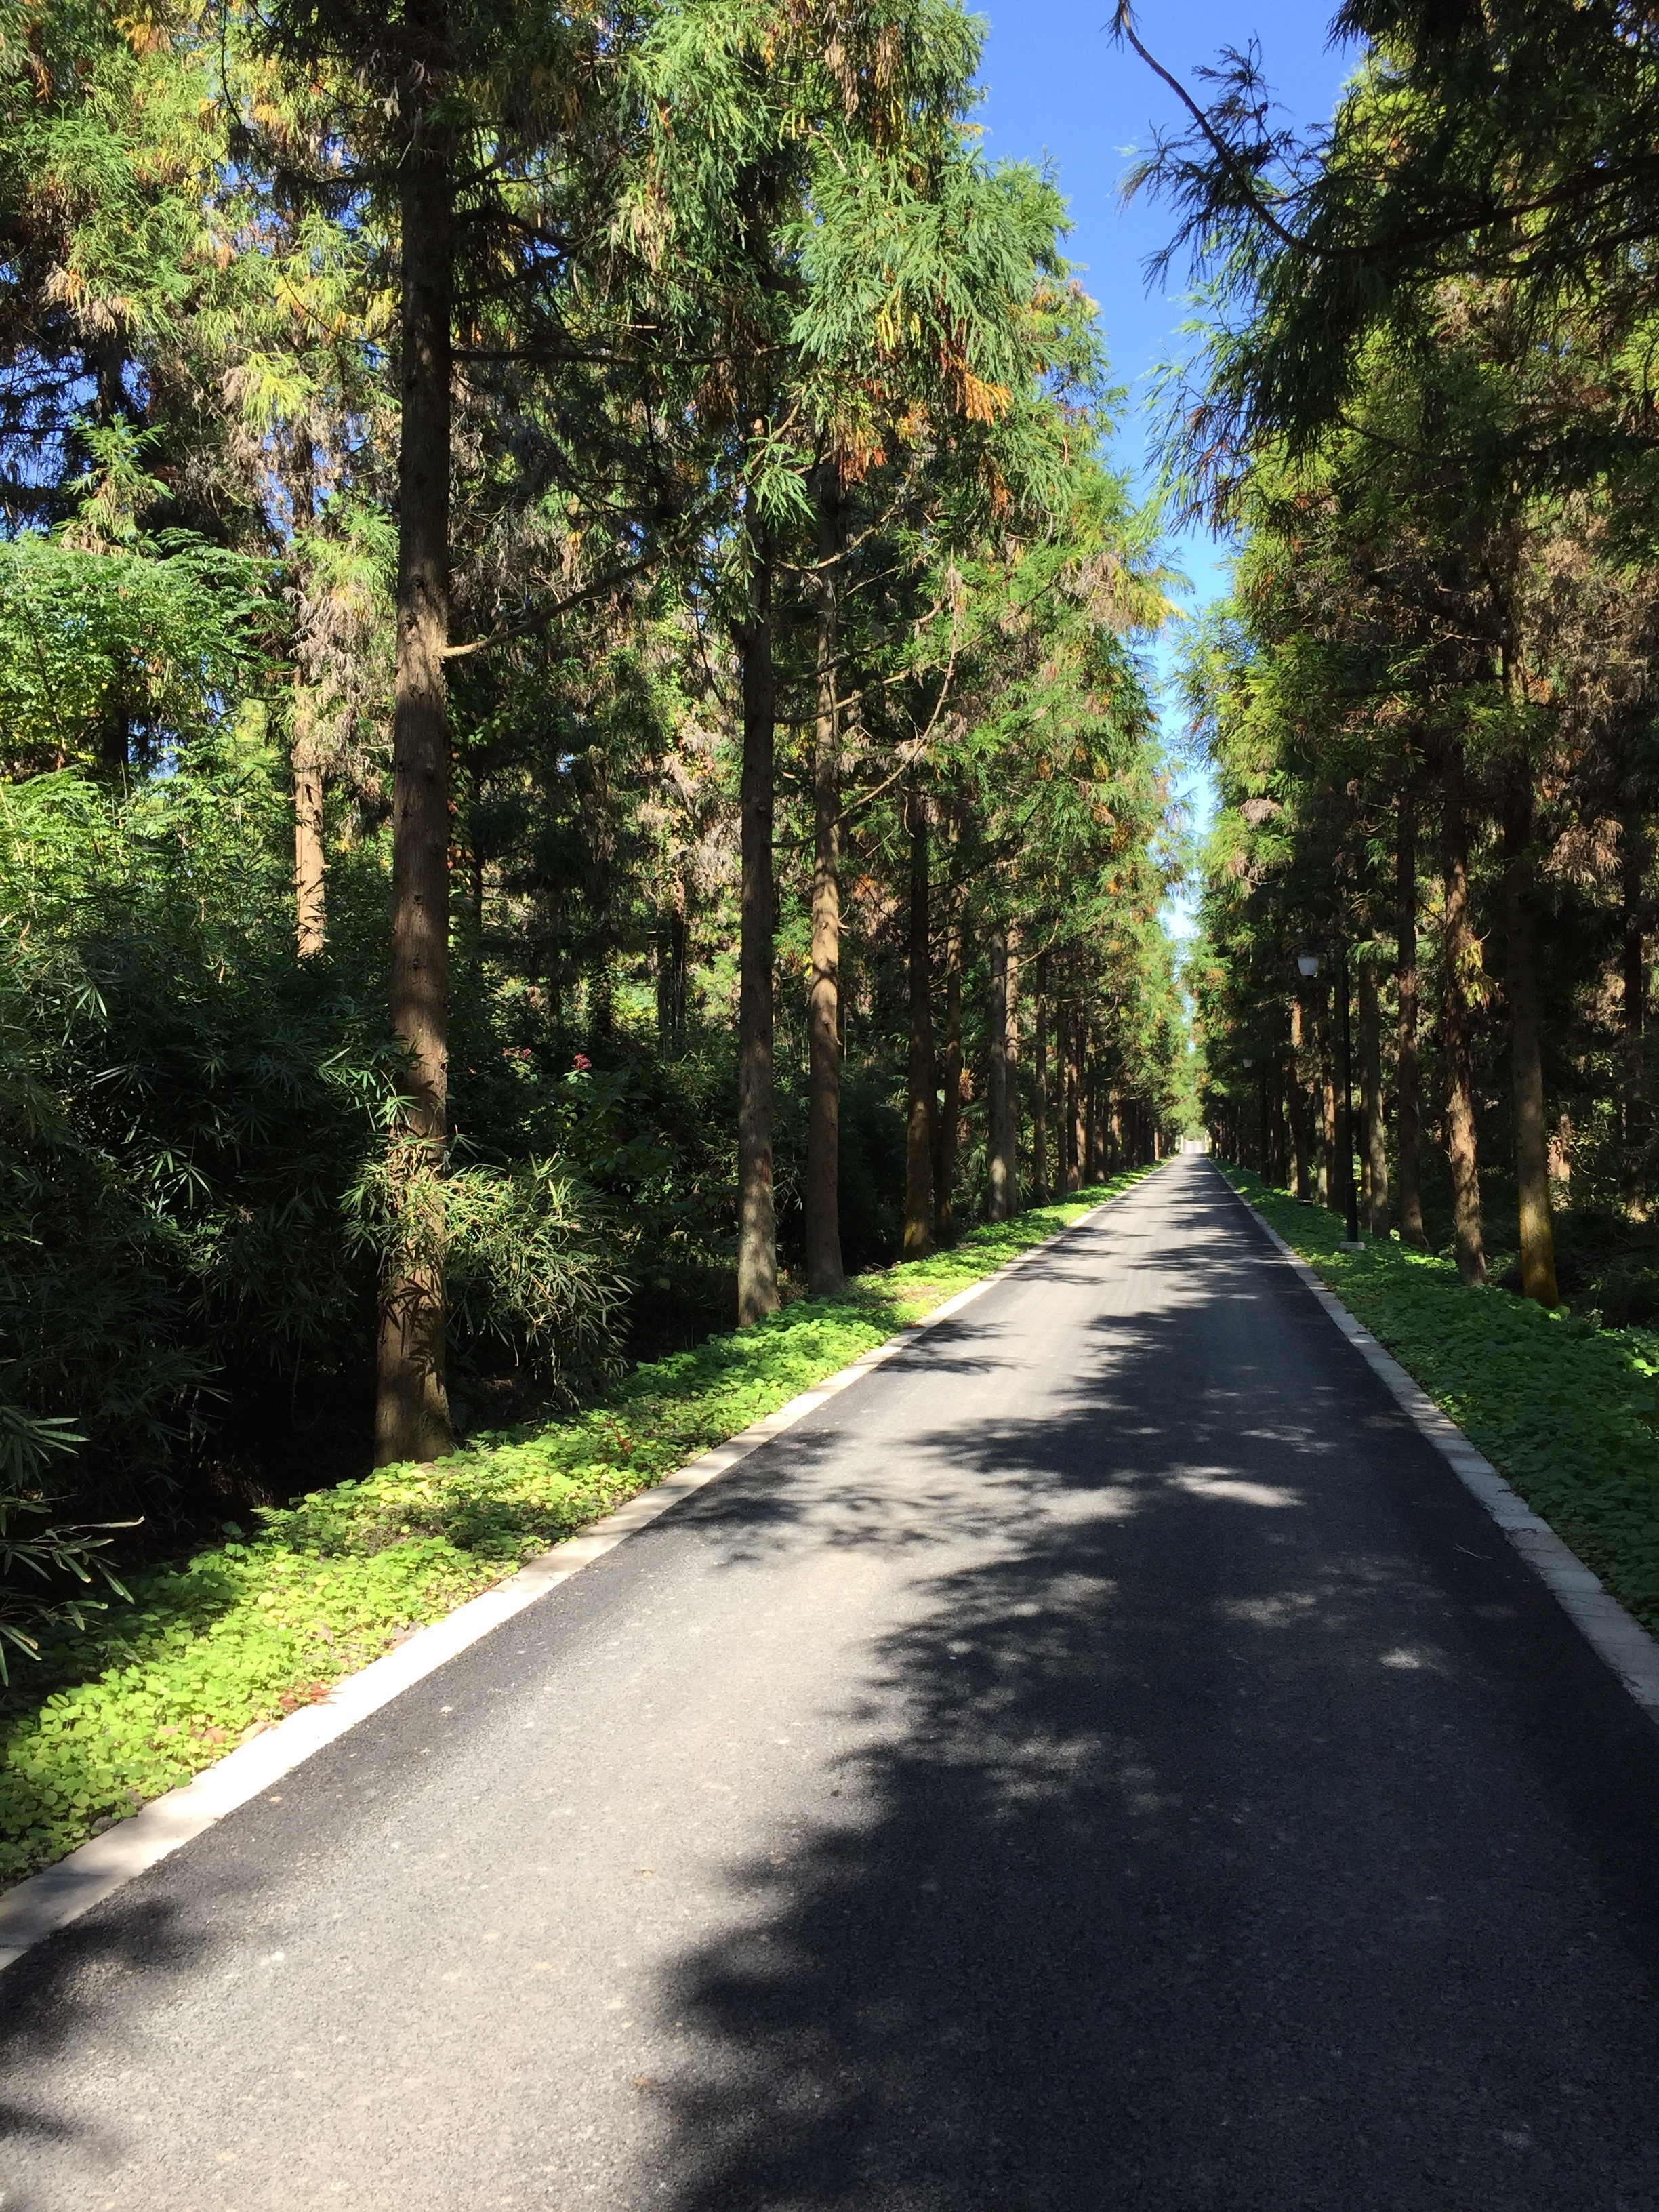
tree, forest, grass, plant, road, trail, leaf, asphalt, autumn, lane, infrastructure, shanghai, woodland, metasequoia, road surface, forest park, woody plant, nonbuilding structure, dongping, chongming